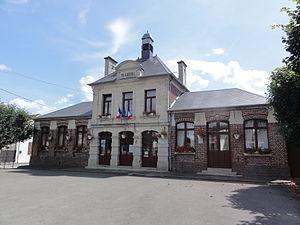
Marest-Dampcourt est une commune française située dans le département de l'Aisne, en région Hauts-de-France.